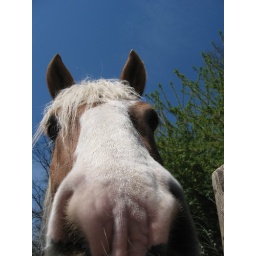
Sunny the horse lives in a garage and eats apples from strangers. Some horses have got it easy.